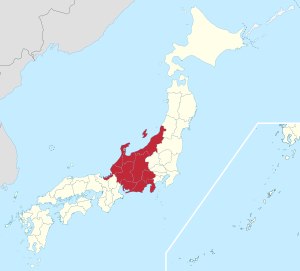
Chuburegionen
Chūburegionen i Japan
Chūbu er en region fra Japan.